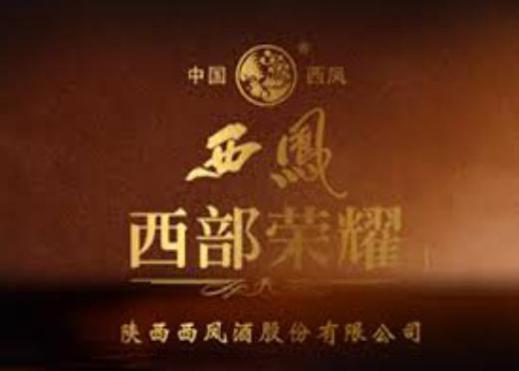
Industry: Food